Nuffield Department of Population Health

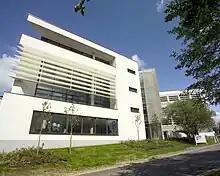
Richard Doll Building, which hosts the NDPH main offices and research teams including the Clinical Trial Service Unit

The Nuffield Department of Population Health was formed from the merger of eleven research units in the Medical Sciences Division in 2013, the majority of which were in the Department of Public Health which ceased to exist. These centres were the Cancer Epidemiology Unit (CEU); Centre for Health, Law and Emerging Technologies (HeLEX); Centre on Population Approaches for Non Communicable Disease Prevention (CPNP); Clinical Trial Service Unit (CTSU); the Ethox Centre; Health Economics Research Centre (HERC); Health Services Research Unit (HSRU); Unit of Health-Care Epidemiology (UHCE), Medical Careers Research Group (MCRG); Medical Research Council Population Health Research Unit (MRC PHRU); and the National Perinatal Epidemiology Unit (NPEU). The department is named for Viscount Nuffield, a major benefactor in establishing medical sciences at the university in the 1930s.